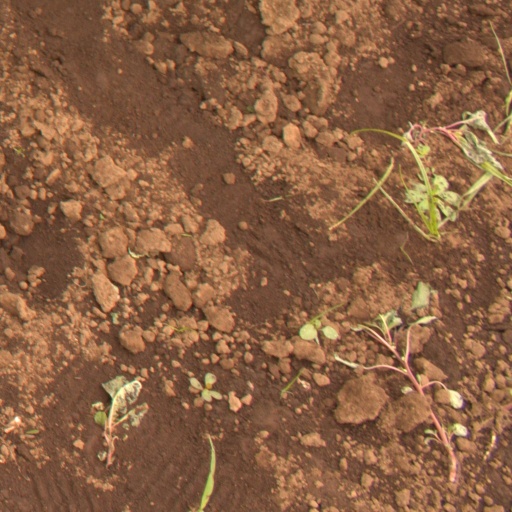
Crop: soybean